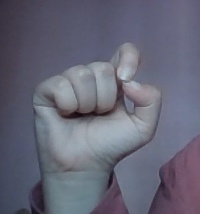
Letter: fa